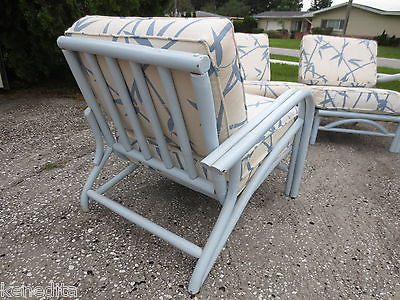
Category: sofa